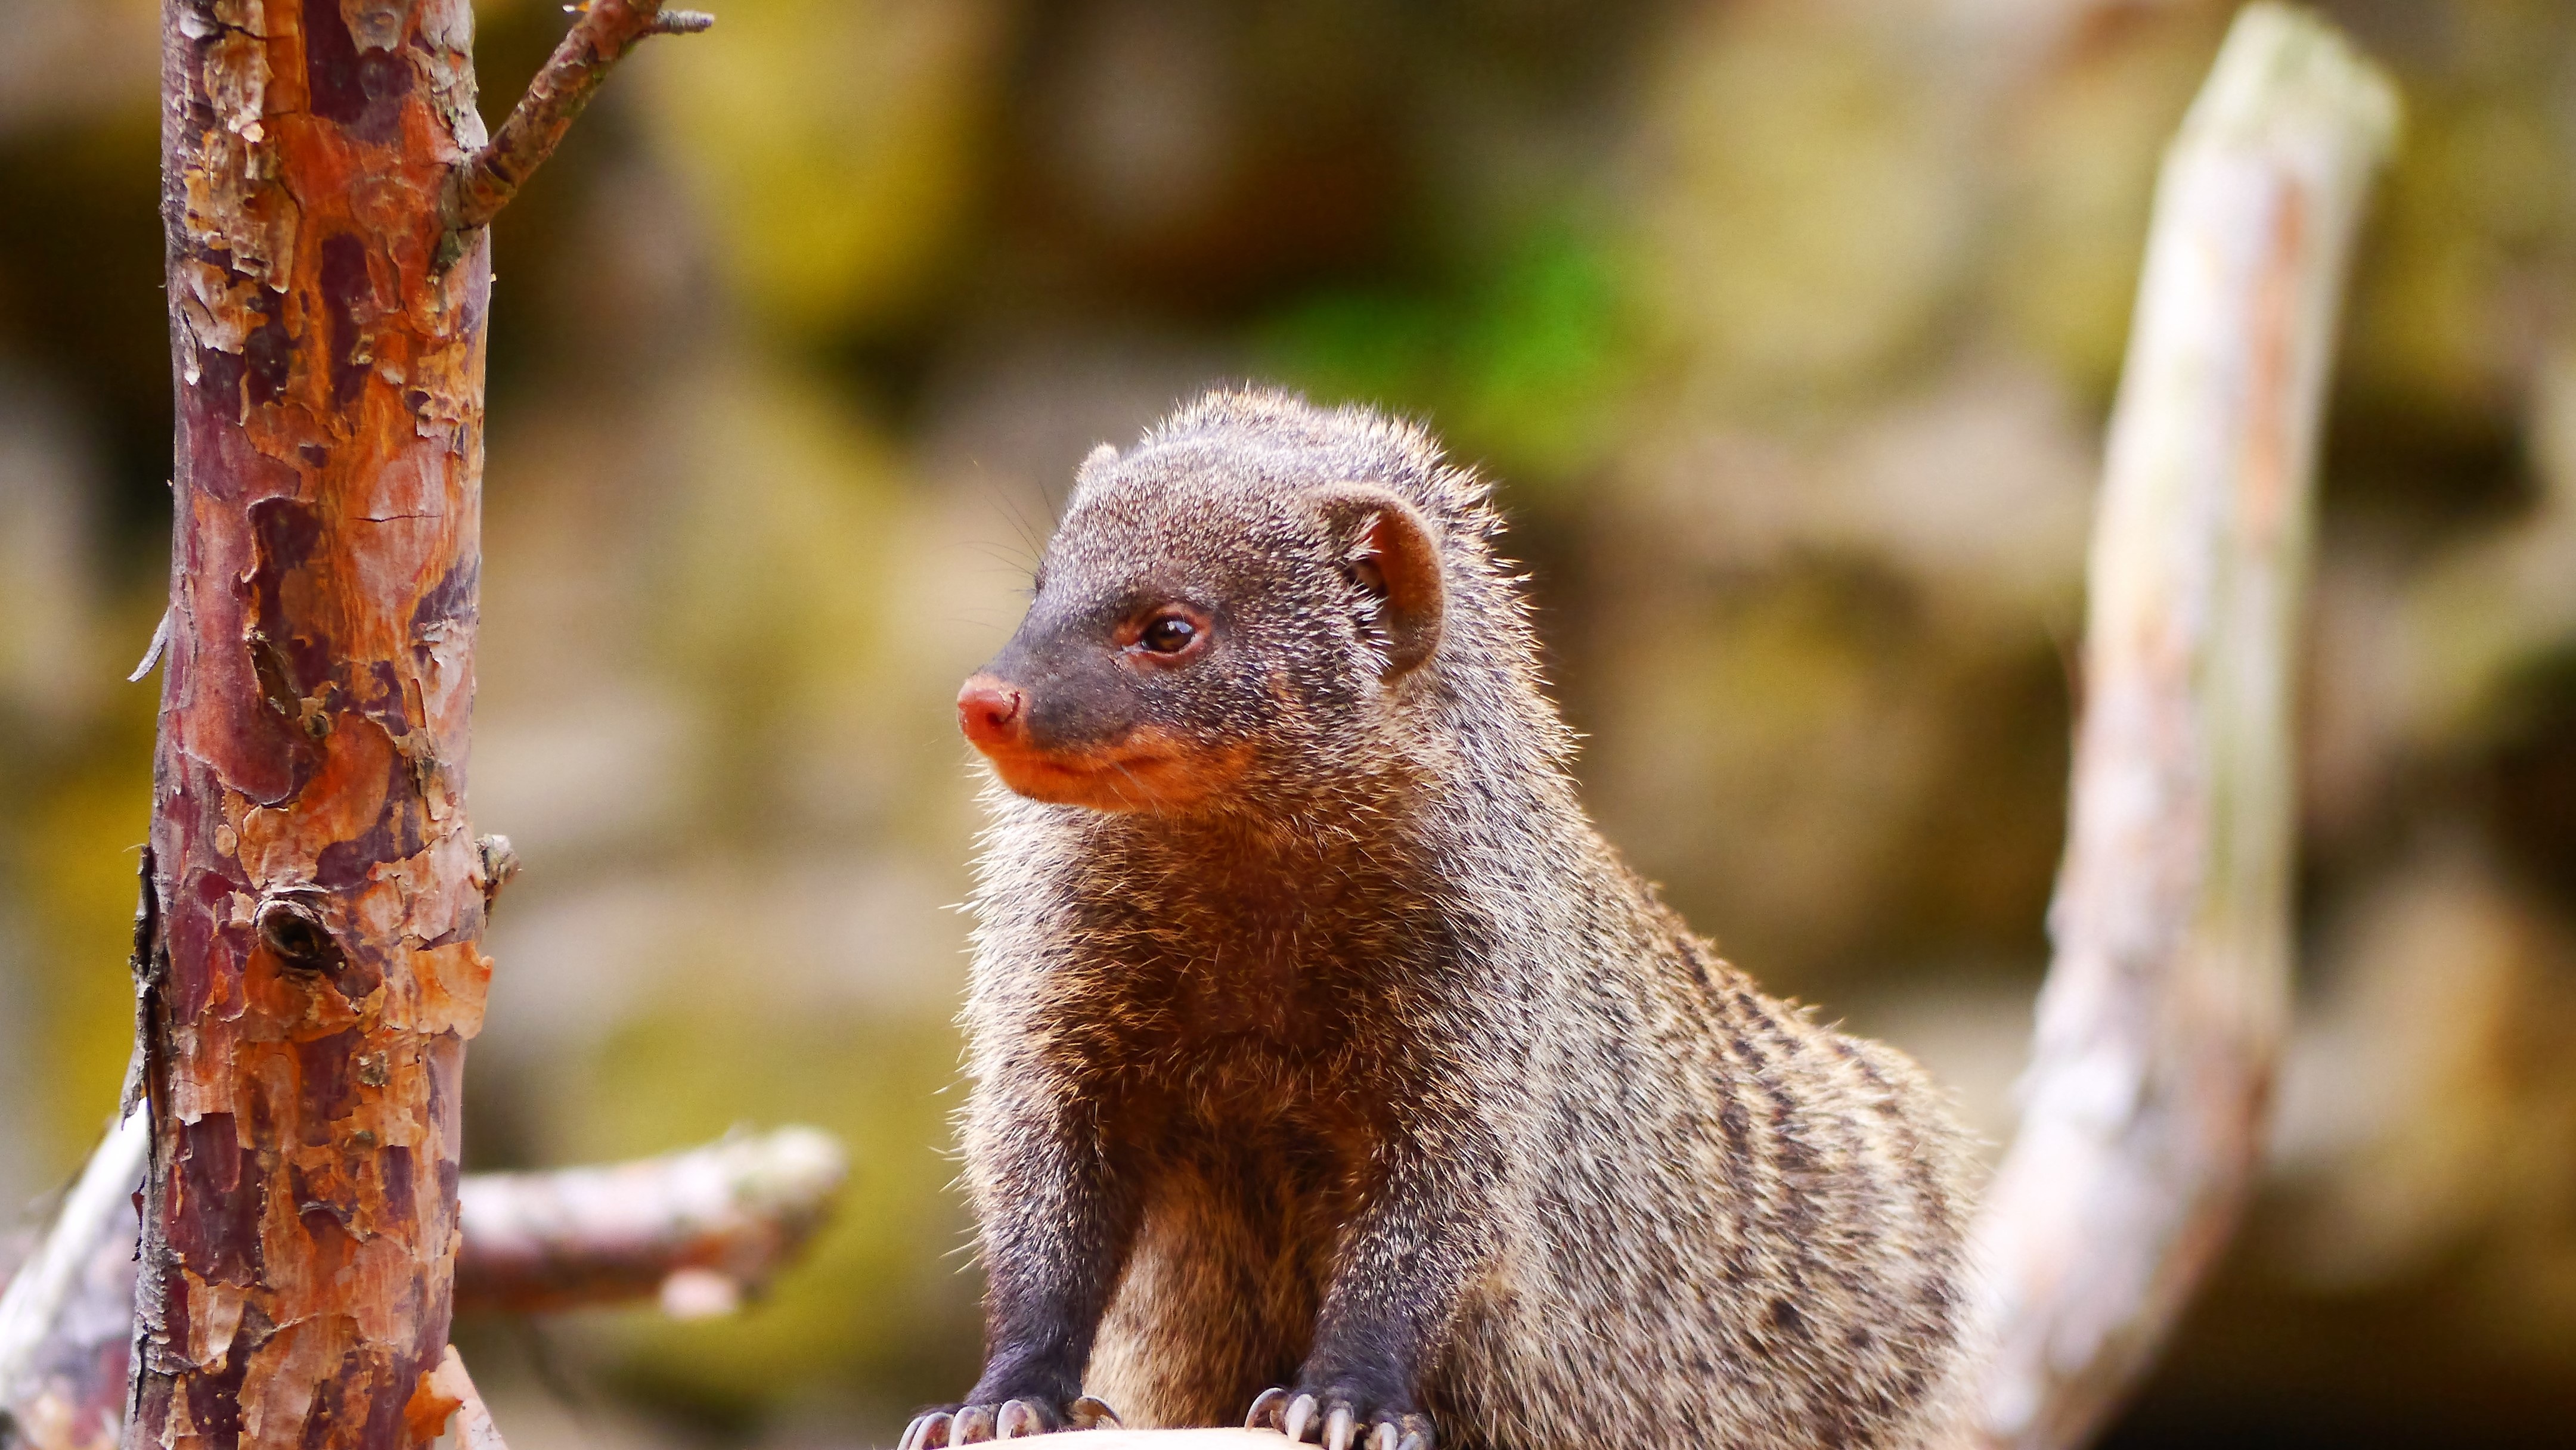
nature, branch, animal, wildlife, mammal, predator, squirrel, fauna, primate, vertebrate, creature, mongoose, attention, banded mongoose, new world monkey